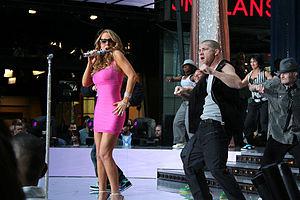
Mariah Carey [məˈɹaɪə ˈkɛəɹi], née le 27 mars 1970 à Huntington, est une auteure-compositrice-interprète, actrice et femme d'affaires américaine.